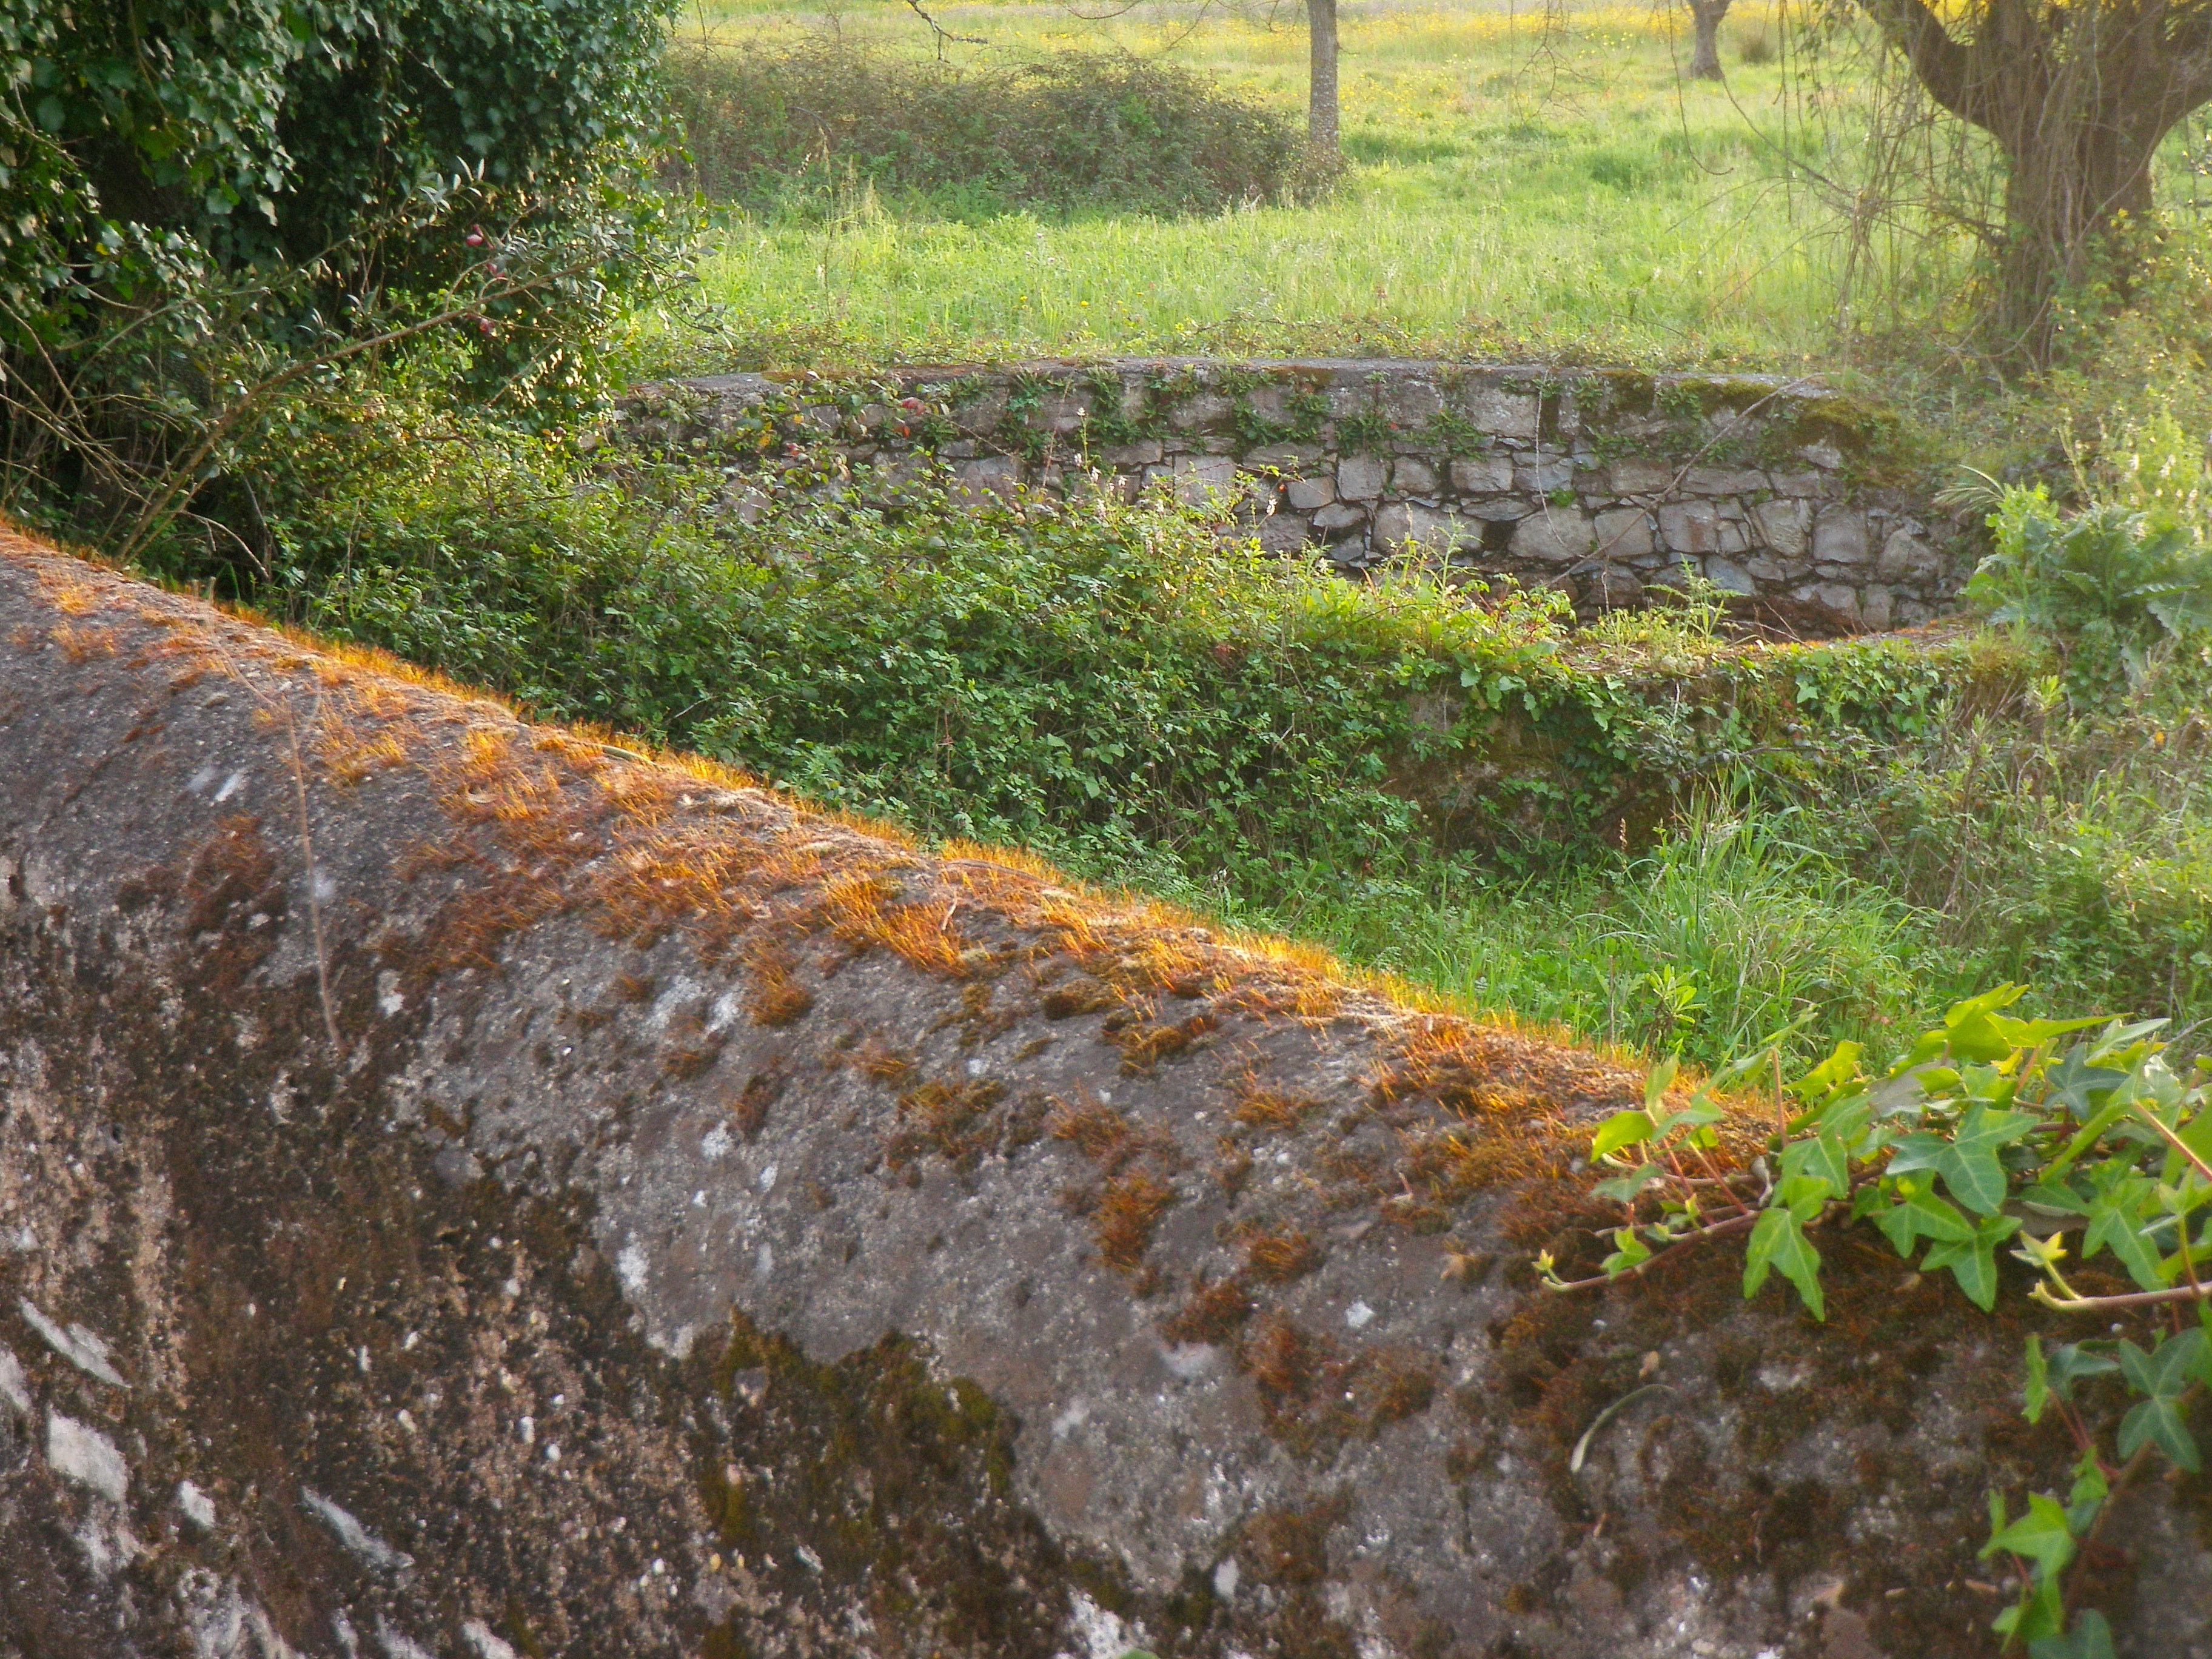
track, pond, stream, soil, garden, waterway, shrub